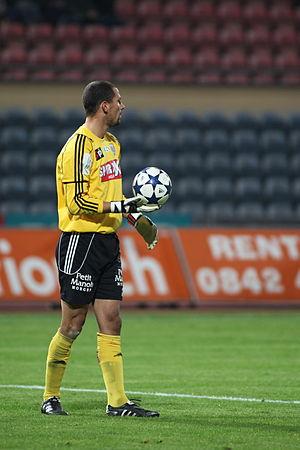
Fabio Coltorti, né le 3 décembre 1980 à Kriens, est un footballeur suisse évoluant au poste de gardien de but.